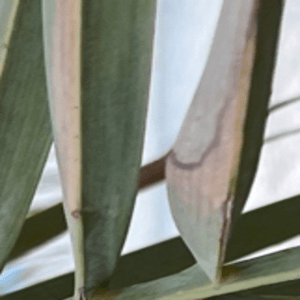
Label: Potassium Deficiency